Multi-National Division (North) (Bosnia)

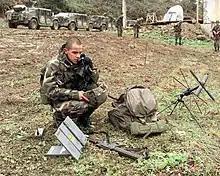
A US Army signaller assigned to Multi-National Division (North) using a satellite phone near the village of Skugric in 1999

Multi-National Division (North) was an international military formation, part of IFOR and then SFOR under NATO command in Bosnia-Hercegovina from 1995. It was based at Tuzla and was American led. Its U.S. designation was Task Force Eagle.